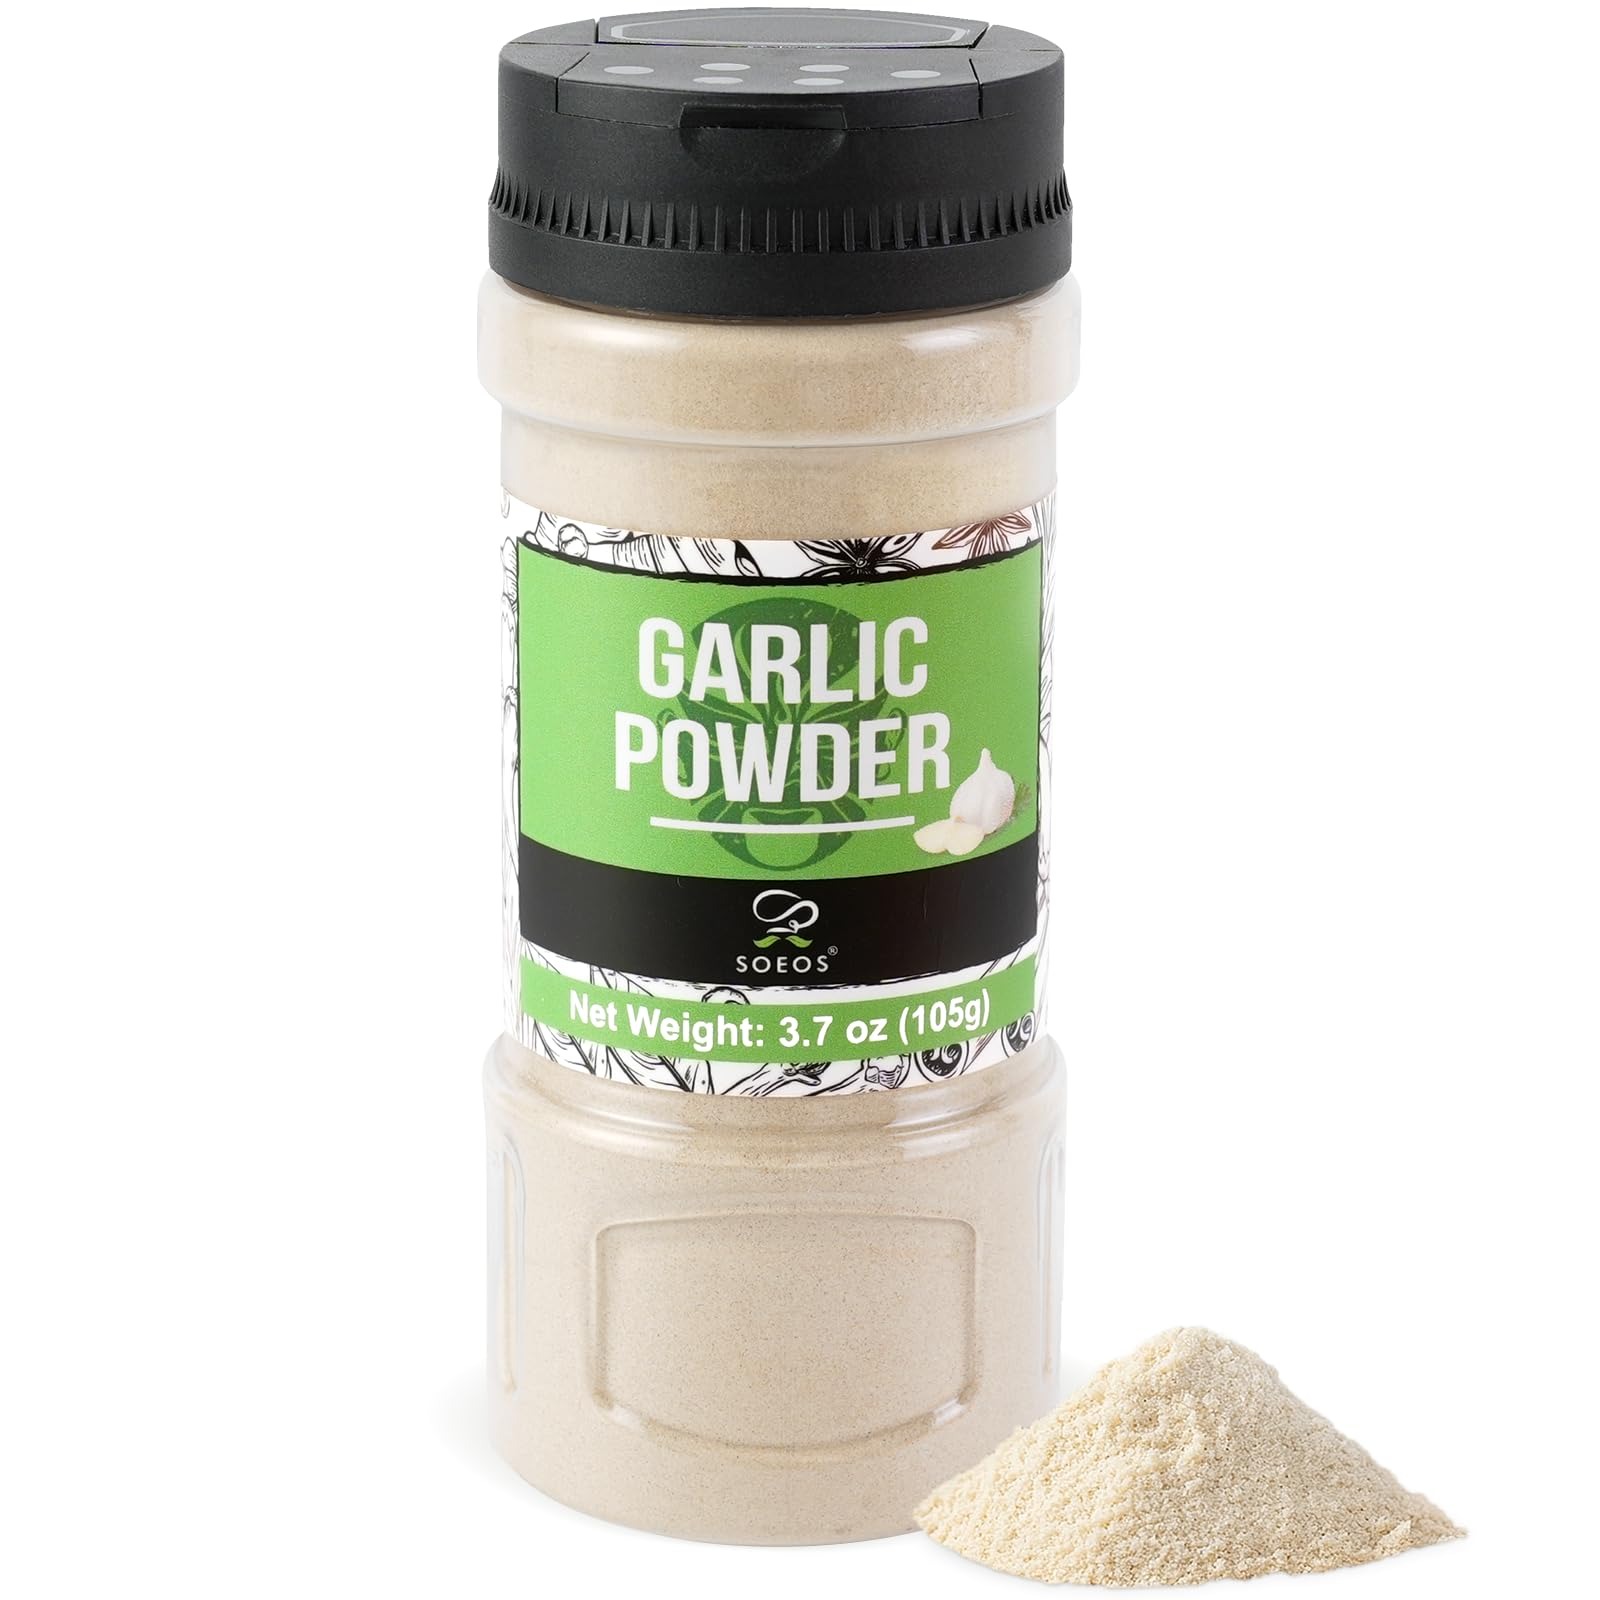
Item Name: Soeos Garlic Powder, 105g (3.7oz), Garlic Powder Seasoning, Additive Free, Non-GMO, Garlic Seasoning for Flavor Vegetables, Grilled Meats, Salads, Dressings and More
Bullet Point 1: INGREDIENTS YOU CAN TRUST: Soeos garlic powder for cooking contains just one simple ingredient - garlic, Soeos select only the high quality fresh garlic, carefully dried and ground to perfection ensuring a rich, pure,authentic flavor
Bullet Point 2: CONSISTENT AND CONVENIENT: Craving fresh garlic flavor but short on time? Soeos garlic powder will ease your worries! Each batch of our garlic powder undergoes a careful drying and grinding process, resulting in a product that captures the essence of fresh garlic while offering unparalleled convenience
Bullet Point 3: VERSATILE GARLIC POWDER: Ready-to-use and perfect for seasoning everything from meats and vegetables to sauces and soups; Garlic seasoning blends well with other spices and pair with almost any savory recipe
Bullet Point 4: PURE AND POTENT FLAVOR: Enjoy the deliciousness of 100% natural, GMO-free; Garlic powder offers a pungent aroma and distinct, garlicky taste to recipes in a convenient dry format
Bullet Point 5: Soeos takes your satisfaction as our highest priority; let us know anytime for questions and concerns, as we value your voice to make things right
Value: 3.7
Unit: Ounce

Price: 8.99